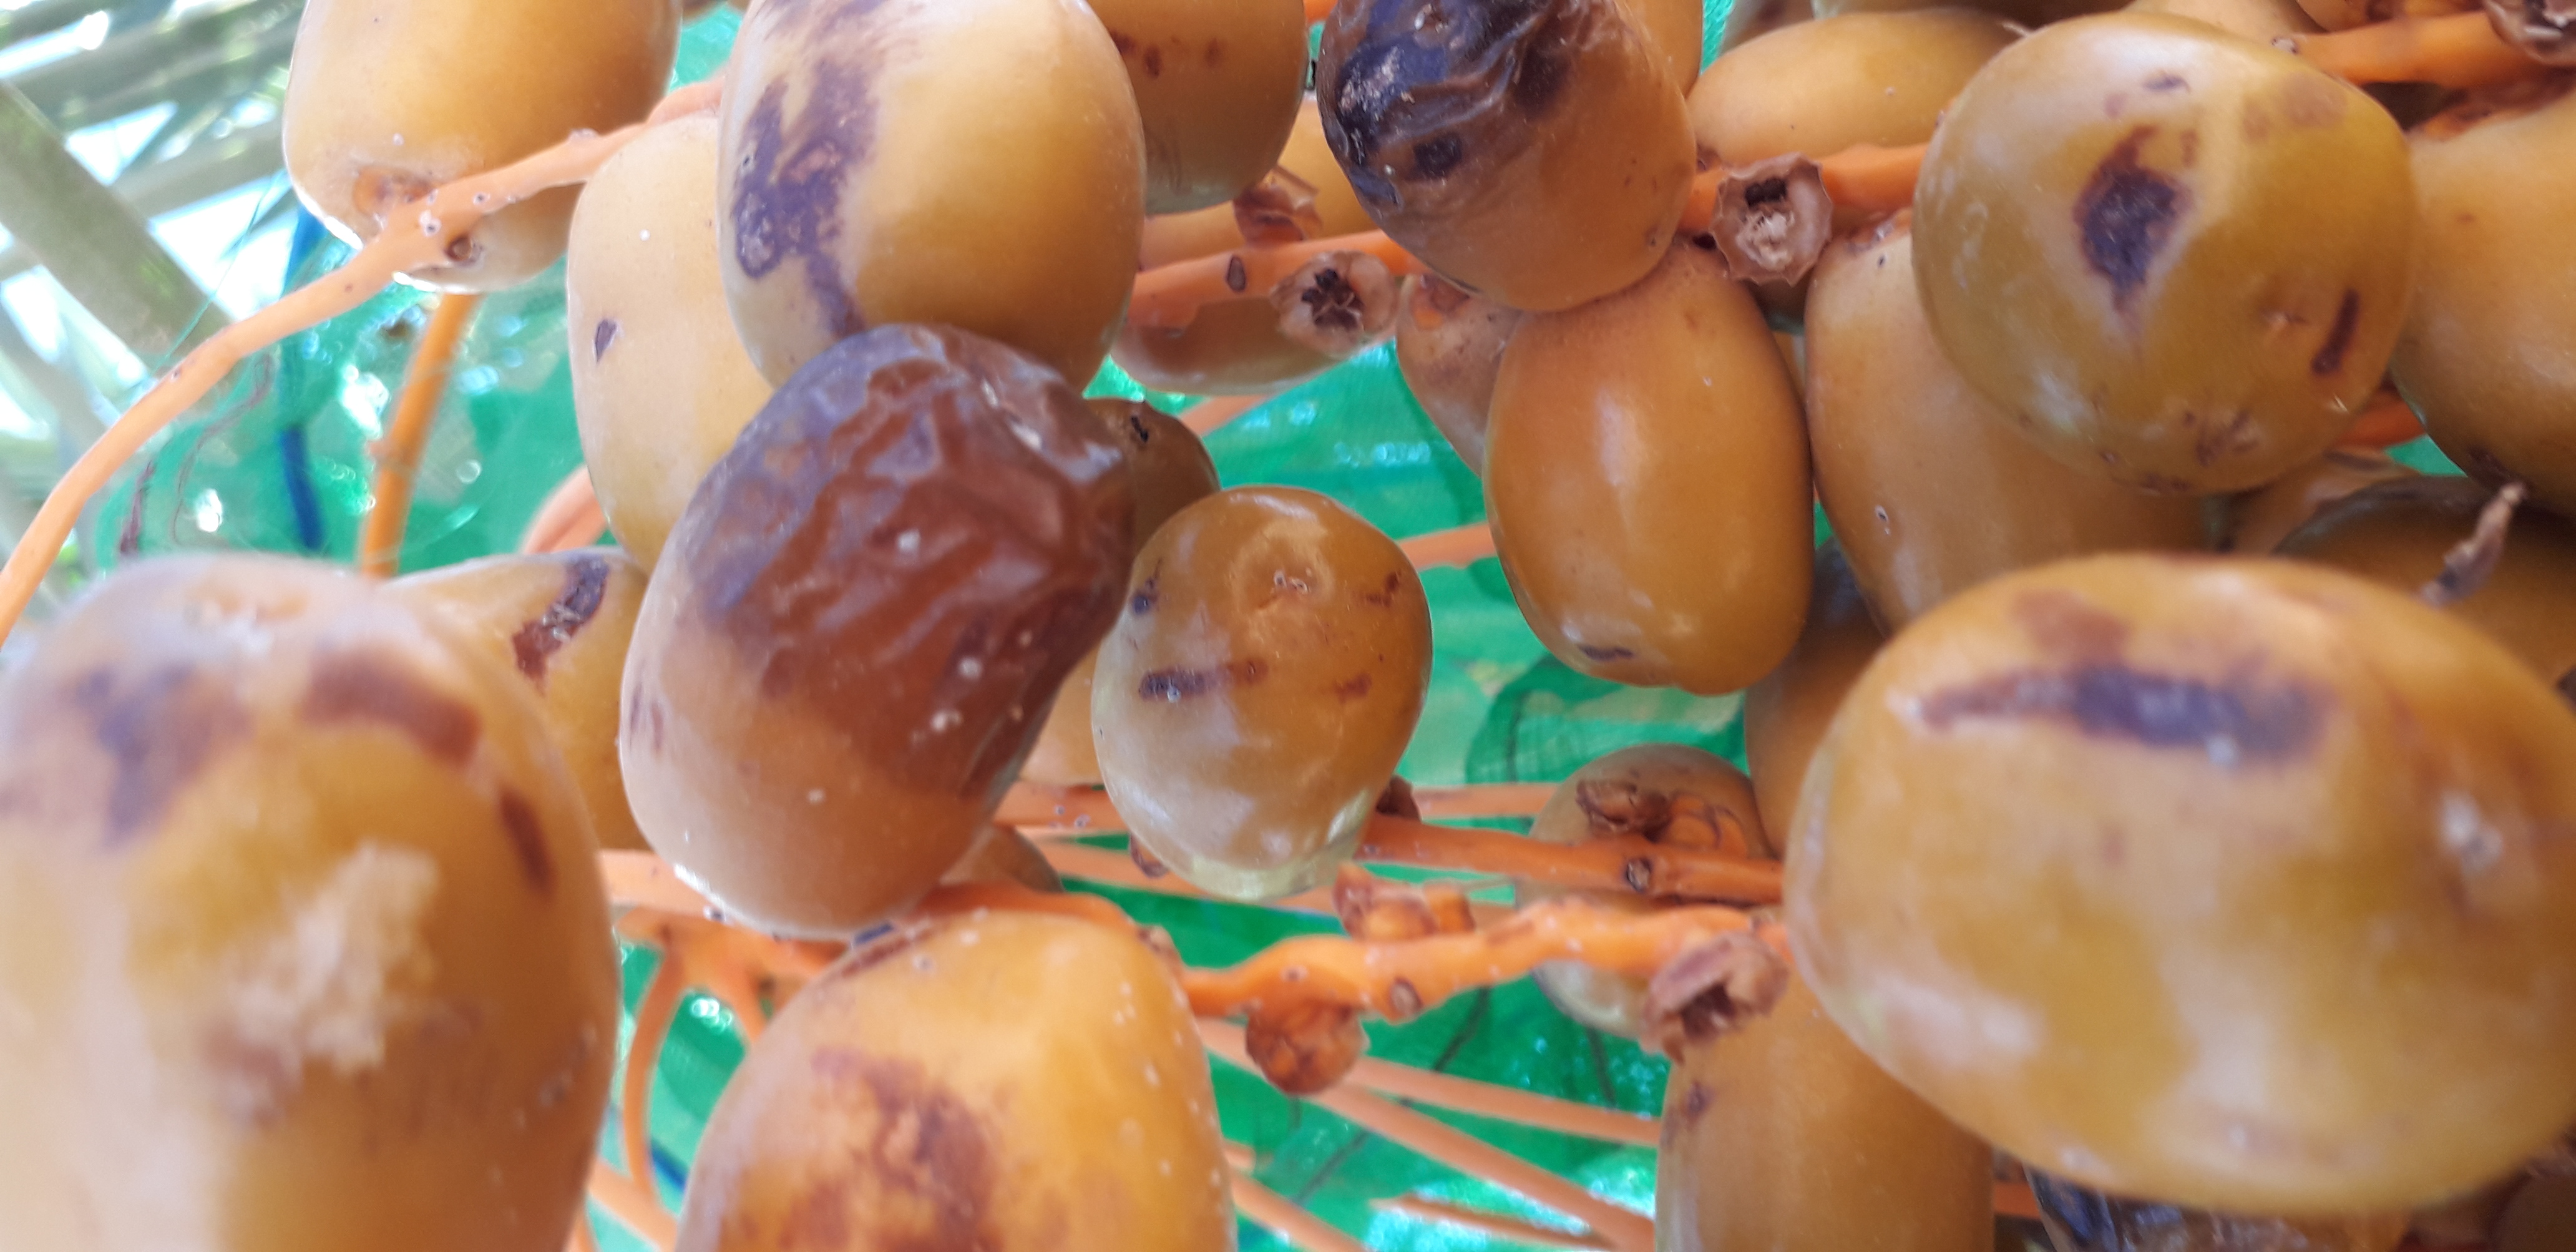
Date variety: Boufagous